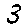
Label: 3